Cold start (automotive)

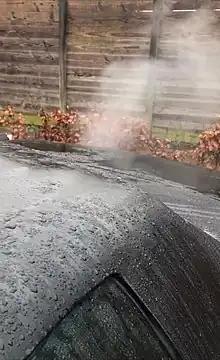
Cadillac Eldorado cold start

A cold start is an attempt to start a vehicle's engine when ambient temperatures are much lower than its normal operating temperature. A cold start can be difficult for an engine due to higher viscosity of oil and fuel in cold temperatures.